Chinese magic mirror

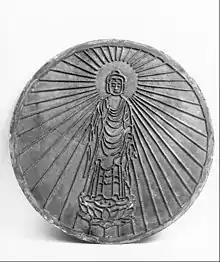
Magic mirror with an image of the Amitābha Buddha, Japan, 19th century. In this example there is a further bronze backplate, with an inscription, so that the Buddha can only be seen as a reflection.

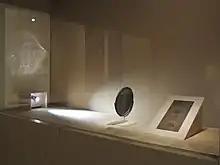
The same mirror reflecting the image onto a screen

The Chinese magic mirror traces back to at least the 5th century, although their existence during the Han dynasty (206 BC – 24 AD) has been claimed. The mirrors were made out of solid bronze. The front was polished and could be used as a mirror, while the back has a design cast in the bronze, or other decoration. When sunlight or other bright light shines onto the mirror, the mirror appears to become transparent. If that light is reflected from the mirror onto a wall, the pattern on the back of the mirror is then projected onto the wall.